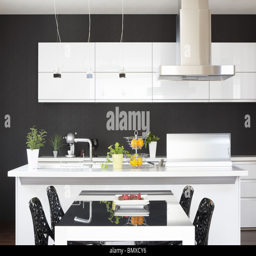
kitchen with a dining area